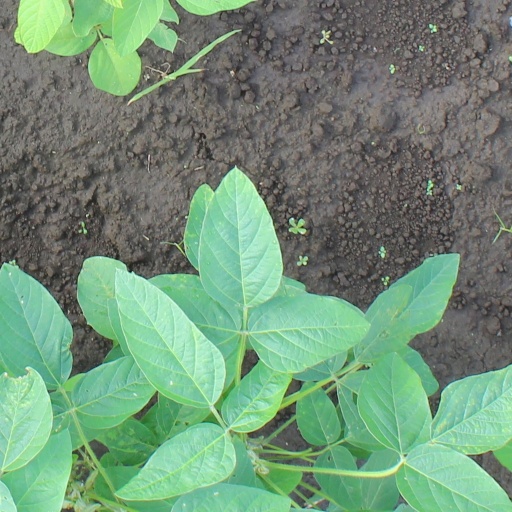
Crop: soybean